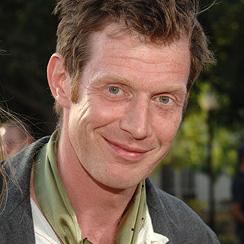
Age: 44